San Diego High School

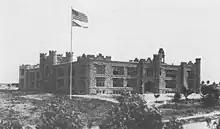
The Grey Castle, c.1908

By 1902 the school had become overcrowded and $133,000 in bonds was raised for a new high school. San Diego High School, was built on the original site, opening on April 13, 1907. The new building, designed by F.S. Allen, contained 65 rooms and was built in the Gothic Revival style, with towers flanking the entrances. It was built of brick with a veneer of granite. Students thought it resembled a castle and nicknamed it "The Grey Castle." It was later admitted that the design of The Grey Castle took inspiration from Joliet Prison in Illinois.